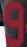
Number: 9